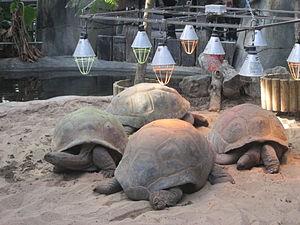
Aldabrachelys gigantea, la Tortue géante des Seychelles est une espèce de tortues terrestres de la famille des Testudinidae.